Trachselwald

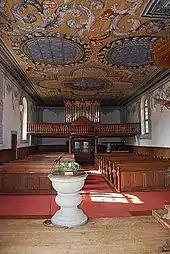
Interior of Trachselwald village church

From the , 975 or 88.6% belonged to the Swiss Reformed Church, while 25 or 2.3% were Roman Catholic. Of the rest of the population, there was 1 member of an Orthodox church, and there were 35 individuals (or about 3.18% of the population) who belonged to another Christian church. There were 3 (or about 0.27% of the population) who were Muslim. There was 1 person who was Buddhist and 4 individuals who were Hindu. 31 (or about 2.82% of the population) belonged to no church, are agnostic or atheist, and 25 individuals (or about 2.27% of the population) did not answer the question.